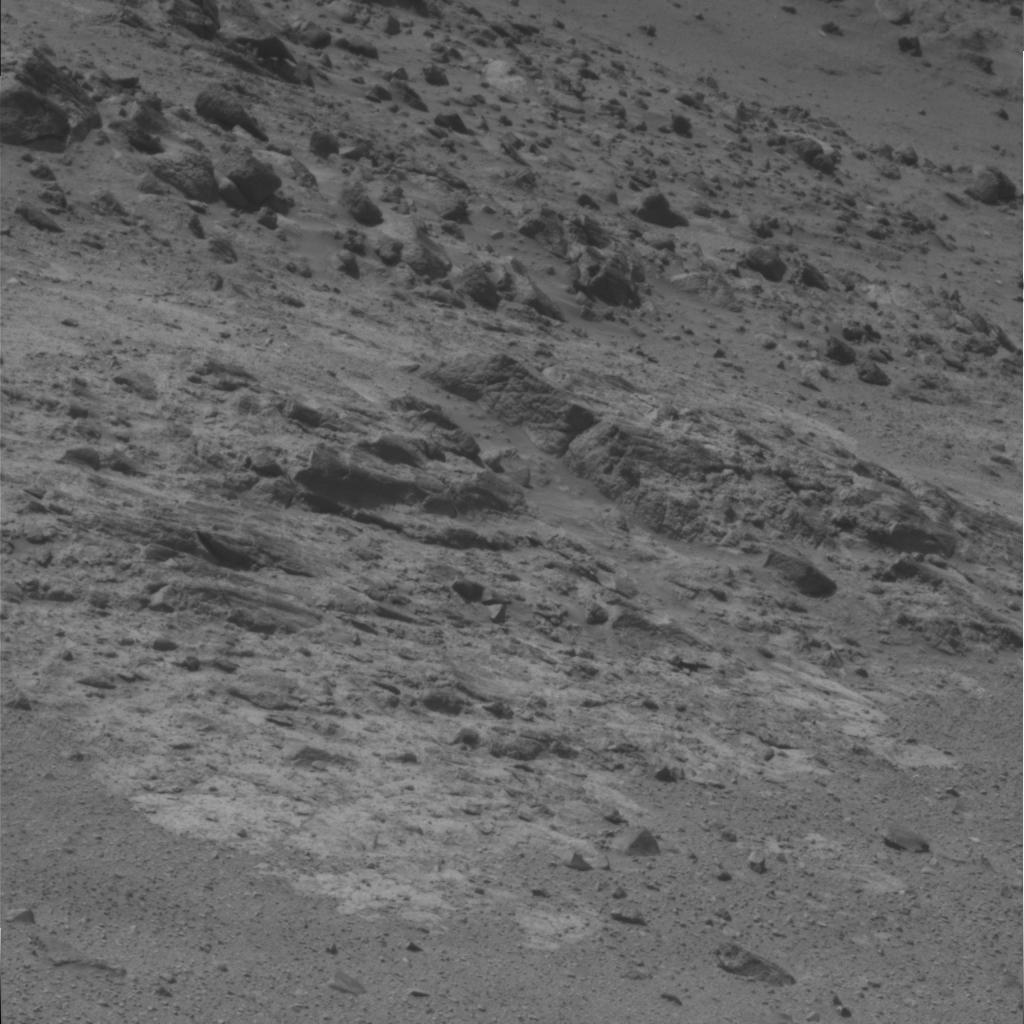
Surface features visible: Rock Outcrops, Float Rocks, Clasts, Rock (Linear Features), Soil, Nearby Surface